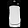
Label: T - shirt / top